Charles Edward Stuart

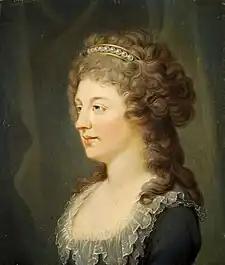
Charlotte Stuart, Duchess of Albany was the only child of Charles to survive infancy (painted by Hugh Douglas Hamilton)

Encouraged by the French victory in May 1745 at the Battle of Fontenoy, Charles and his party set sail on 5 July for Scotland. During the voyage north, Charles's squadron was fired upon by HMS "Lion" in the Celtic Sea. The "Du Teillay", with Charles on board, made sail to escape, while the "Elisabeth", with her greater firepower, engaged "Lion". When "Lion" withdrew, the "Elisabeth" was forced to return to Brest for repairs, taking the majority of Charles's supplies, including some 1,800 broadswords, 8 artillery pieces and most of the 1,500 muskets he had purchased. The "Du Teillay" successfully landed him and seven companions at Eriskay on 23 July 1745. The group would later be known as the Seven Men of Moidart and included John O'Sullivan, an Irish exile and former French officer, and Charles's secretary George Kelly. Many Catholic and Protestant Highland clans still supported the Jacobite cause, and Charles hoped for a warm welcome from these clans to start an insurgency by Jacobites throughout Britain. However, receiving a cool reception from the clan leaders there, many of those contacted advised him to return to France, including MacDonald of Sleat and Norman MacLeod. Aware of the potential impact of defeat, they felt that by arriving without French military support, Charles had failed to keep his commitments and was unconvinced by his personal qualities. Undeterred, Charles set sail again and arrived at the bay of Loch nan Uamh. He had hoped for support from a French fleet, but it was not forthcoming, and he decided to raise an army in Scotland.